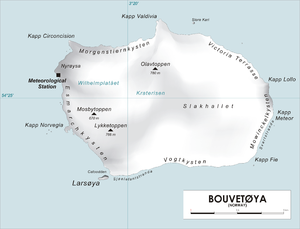
Bouvetøen
Kort over Bouvetøen
Bouvetøen er en ubeboet vulkansk ø i den sydlige del af Atlanterhavet, syd-sydvest for Kap Det Gode Håb. Den er næsten helt dækket af gletsjere og svært tilgængelig. Den har ingen havneanløb, kun ankerpladser ud for kysten.